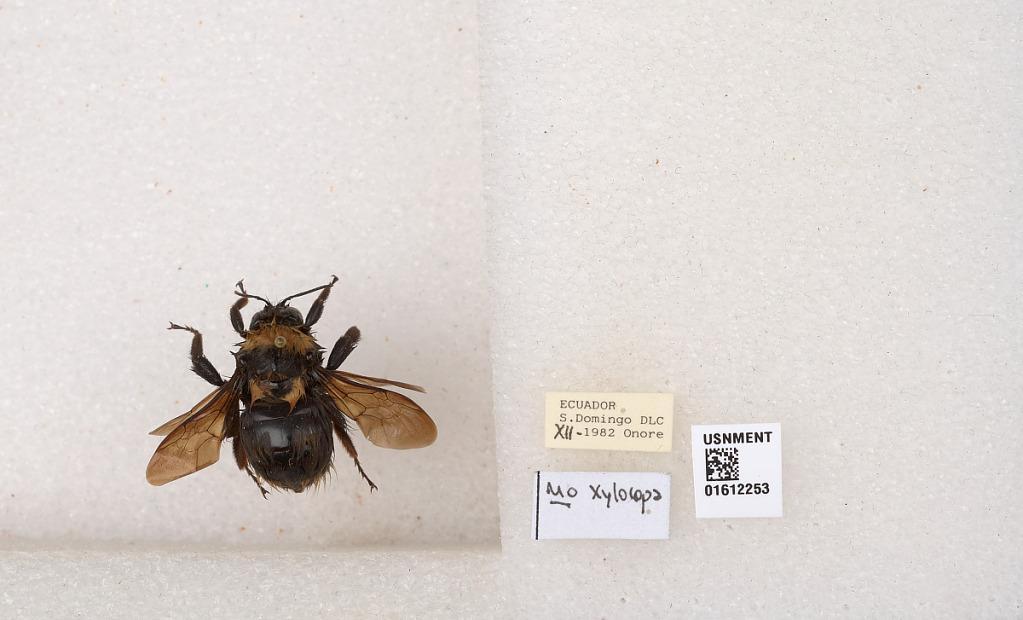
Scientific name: Xylocopa
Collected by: Onore
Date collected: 1981-12-1
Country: Ecuador
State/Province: Santo Domingo de los Tachilas
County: Santo Domingo de los Colorados
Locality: Santo Domingo de los Colorados